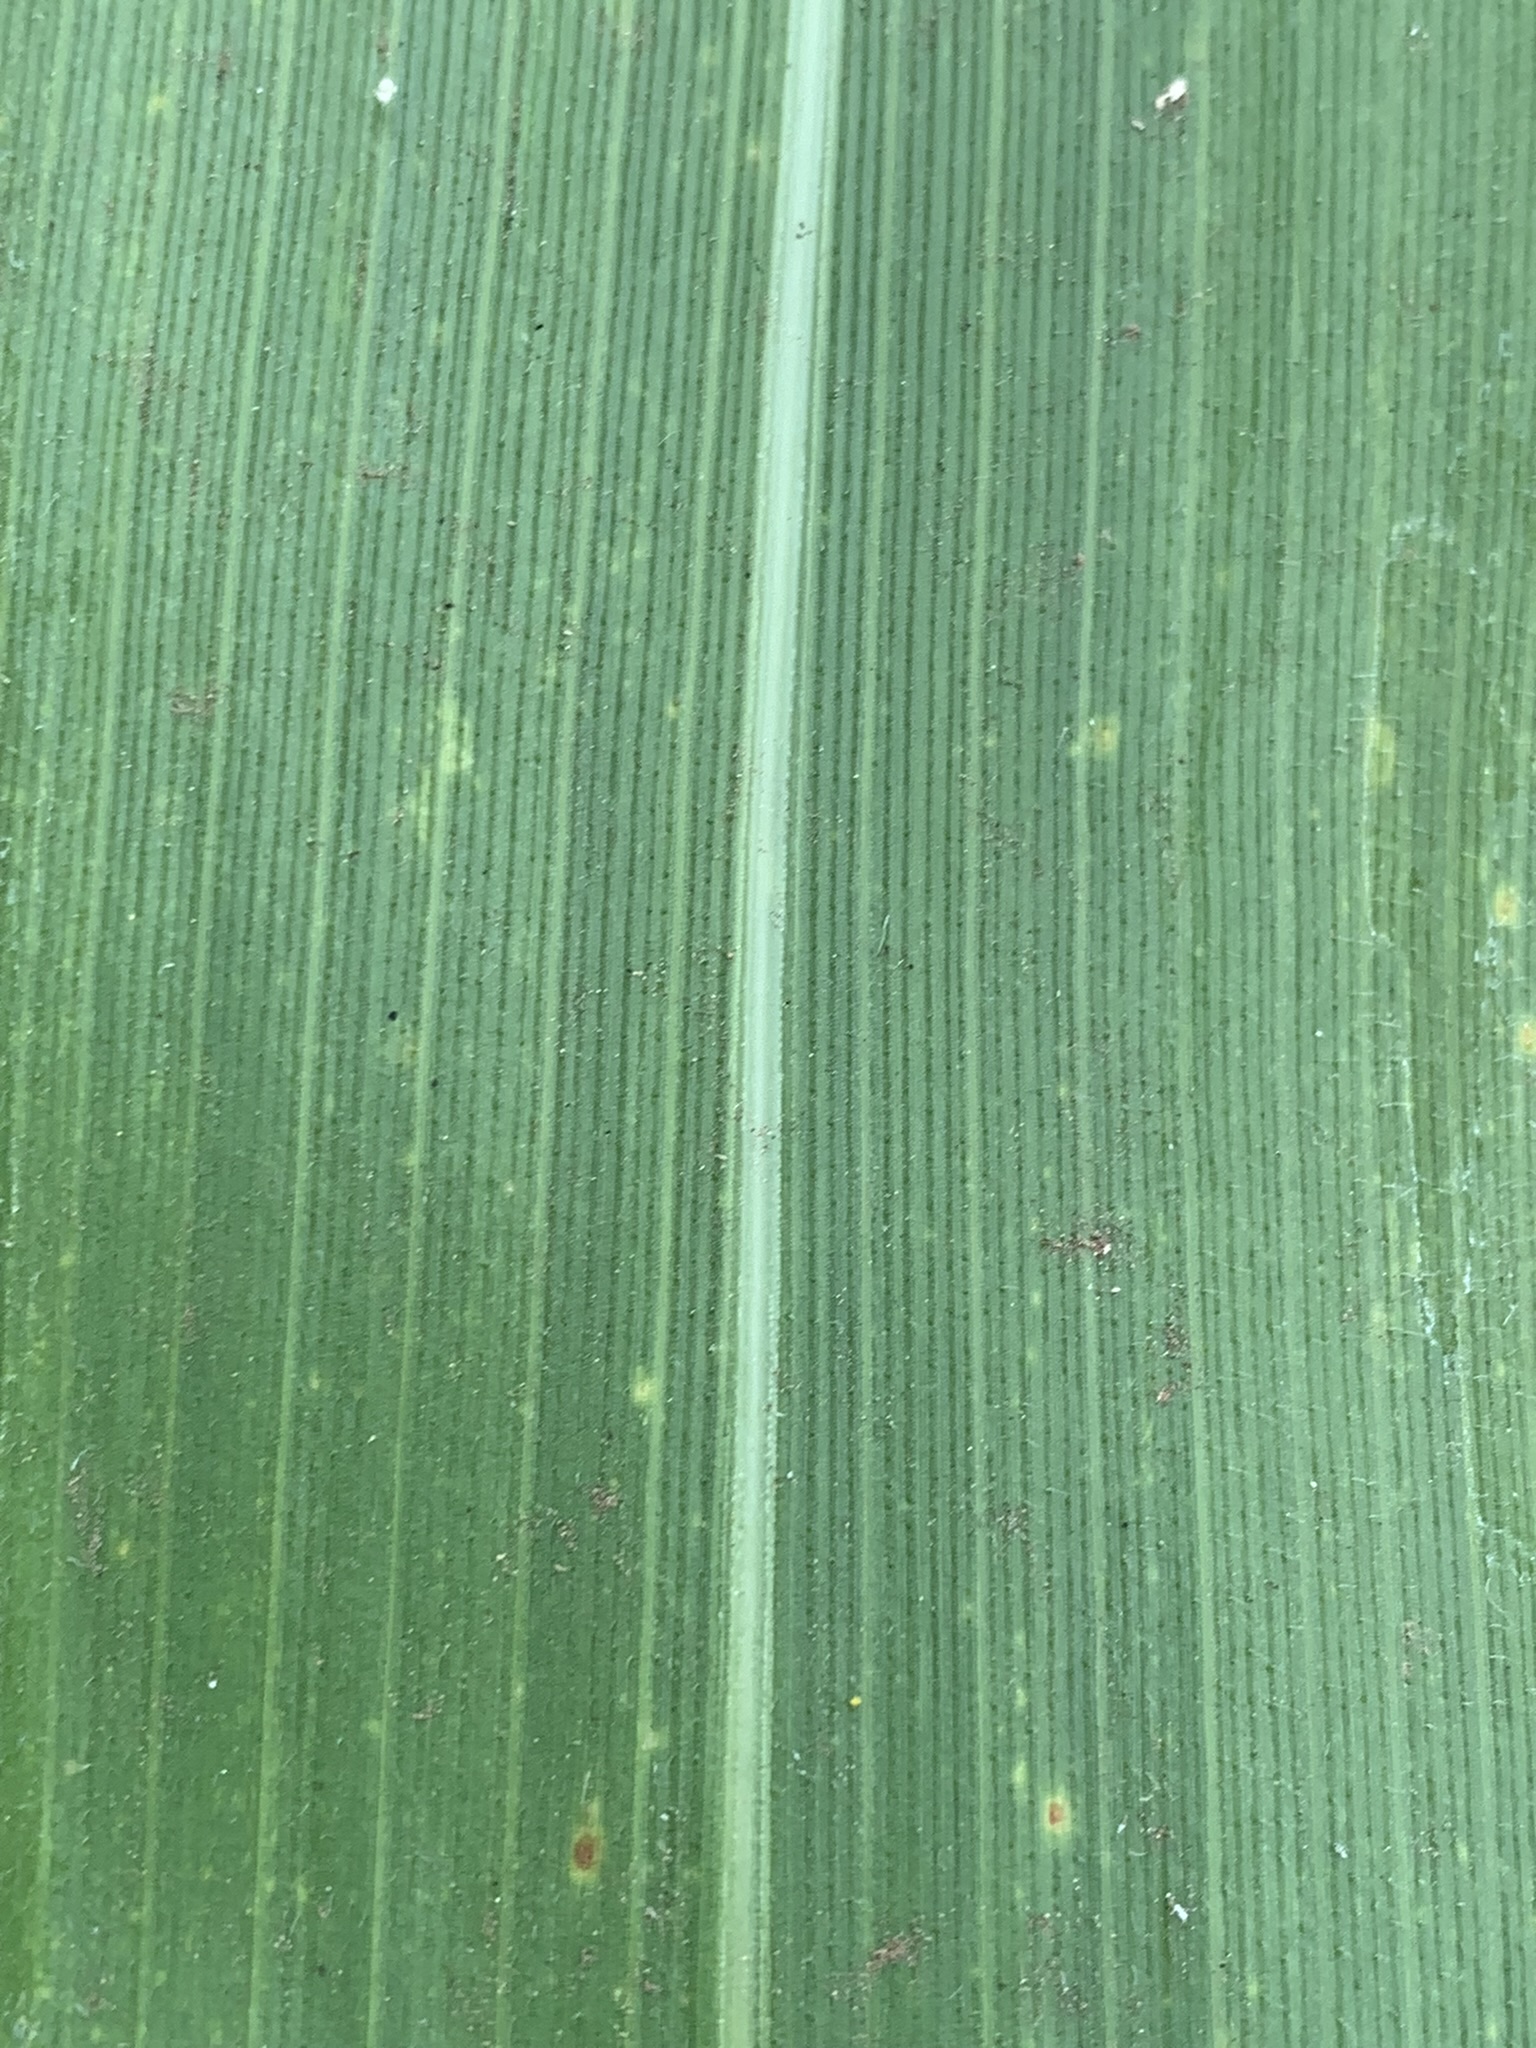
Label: Healthy